Mémorial de la France combattante

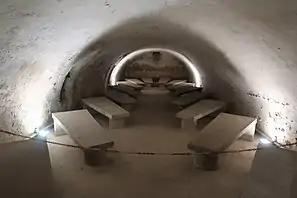
The temporary crypt, a former casemate, used until 1960.

The monument was erected against the southeast wall of the fort, near the clearing of the "Fusillés", facing an esplanade covering over . The esplanade has been named the "Place Abbé Franz Stock". Franz Stock cared for the condemned prisoners while they were held in the fort, and recorded many of the executions in his diary.